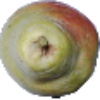
Label: pear_williams